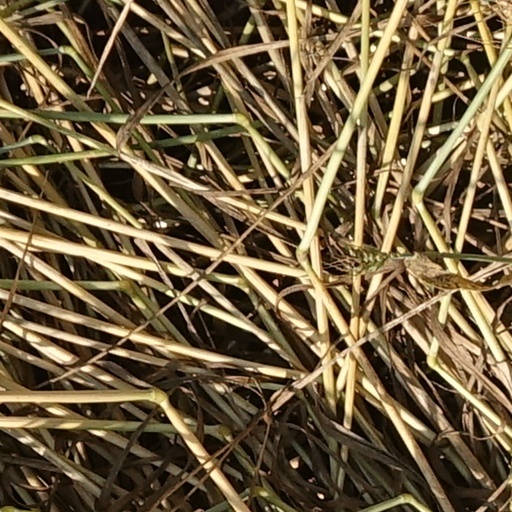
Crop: wheat